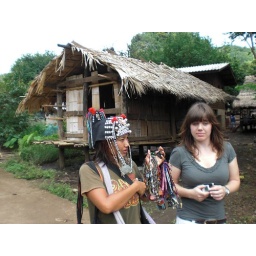
We werden meteen warm onthaald door verkoopsters van souvenirs in het Karen dorp.